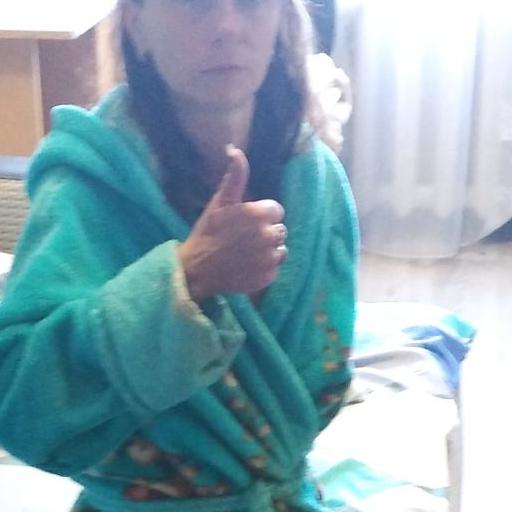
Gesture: like